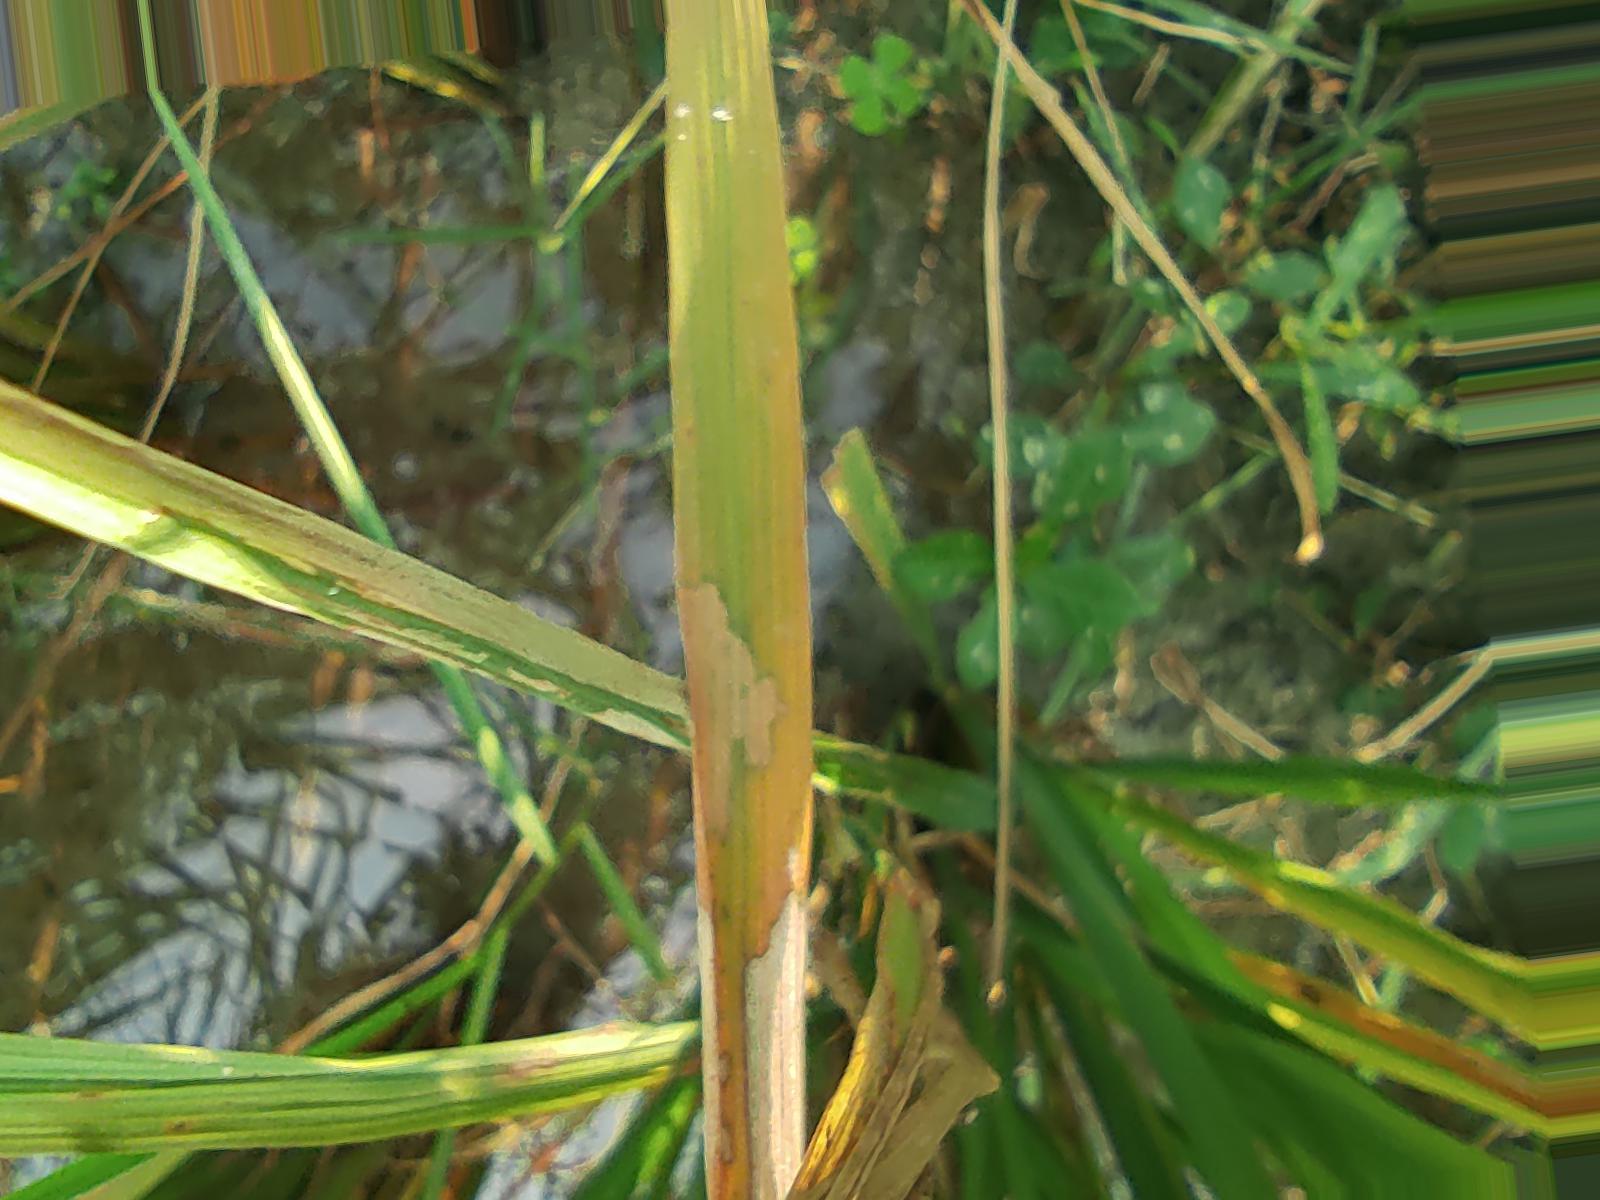
Nhãn: Bệnh Đốm Vằn ( Khô vằn ) ( Sheath Blight )